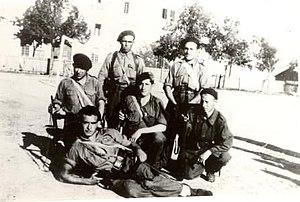
Antonio Téllez Solá (allongé devant), né le 18 janvier 1921 à Tarragone (Catalogne, Espagne) et mort le 26 mars 2005 à Perpignan, est militant anarchiste espagnol et combattant antifranquiste. Résistant maquisard en Aveyron, journaliste et historien de la résistance libertaire en Espagne.
Antonio Téllez Solá, né le 18 janvier 1921 à Tarragone et mort le 26 mars 2005 à Perpignan, est militant anarchiste espagnol et combattant antifranquiste. Résistant maquisard en Aveyron, journaliste et historien de la résistance libertaire en Espagne.